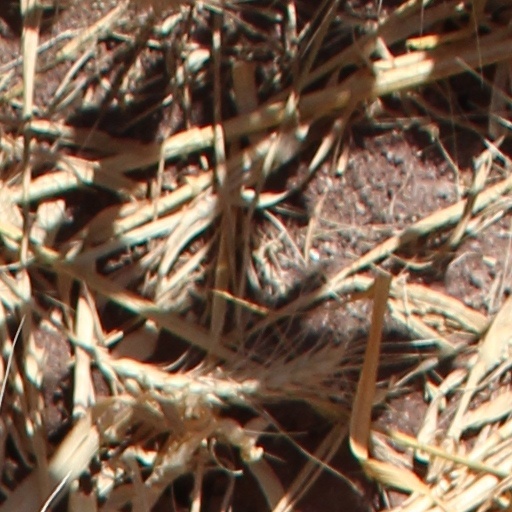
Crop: wheat